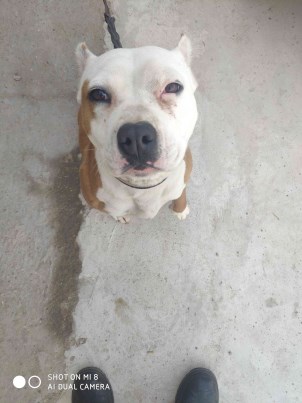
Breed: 203-n000015-Staffordshire_bullterrier